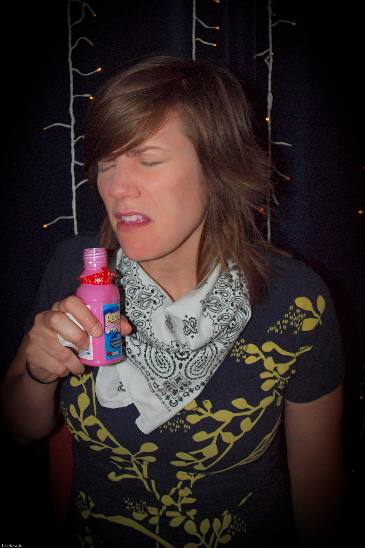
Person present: Yes